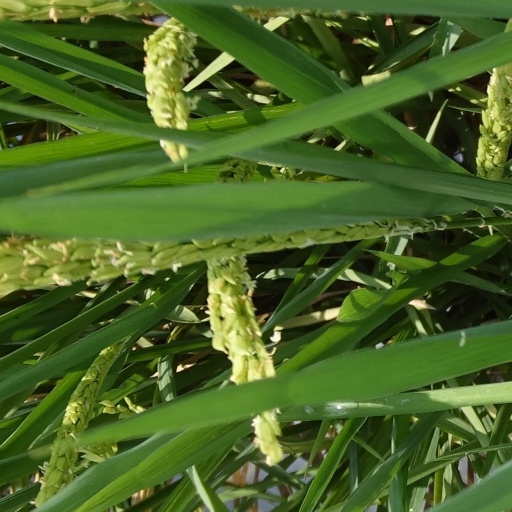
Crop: rice